Tesla Model 3

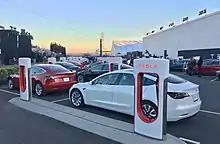
First production Tesla Model 3 cars ready for the delivery event on July 28, 2017

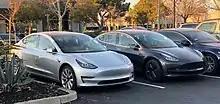
Tesla Model 3s in colors Silver Metallic (left) and Midnight Silver (right)

Retail deliveries in Europe and China began in February 2019. Delivery of the first right-hand drive vehicles began in June 2019, starting with the UK and later in Australia and New Zealand. Similarly to how the first US-made Model 3s were delivered in July 2017, the first Chinese-made Model 3 cars were delivered to employees at the end of 2019.